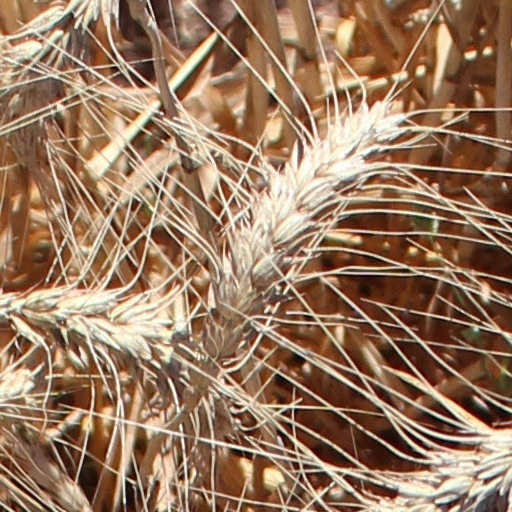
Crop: wheat